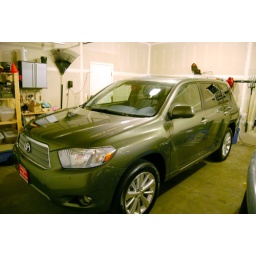
My new car finally arrived 10/25/2007 ! First night at home in the garage.